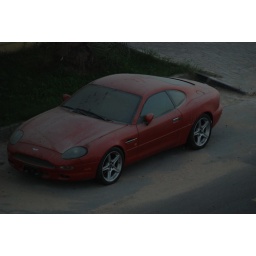
........ just lying in the street to gather sand and dust , what a waste .